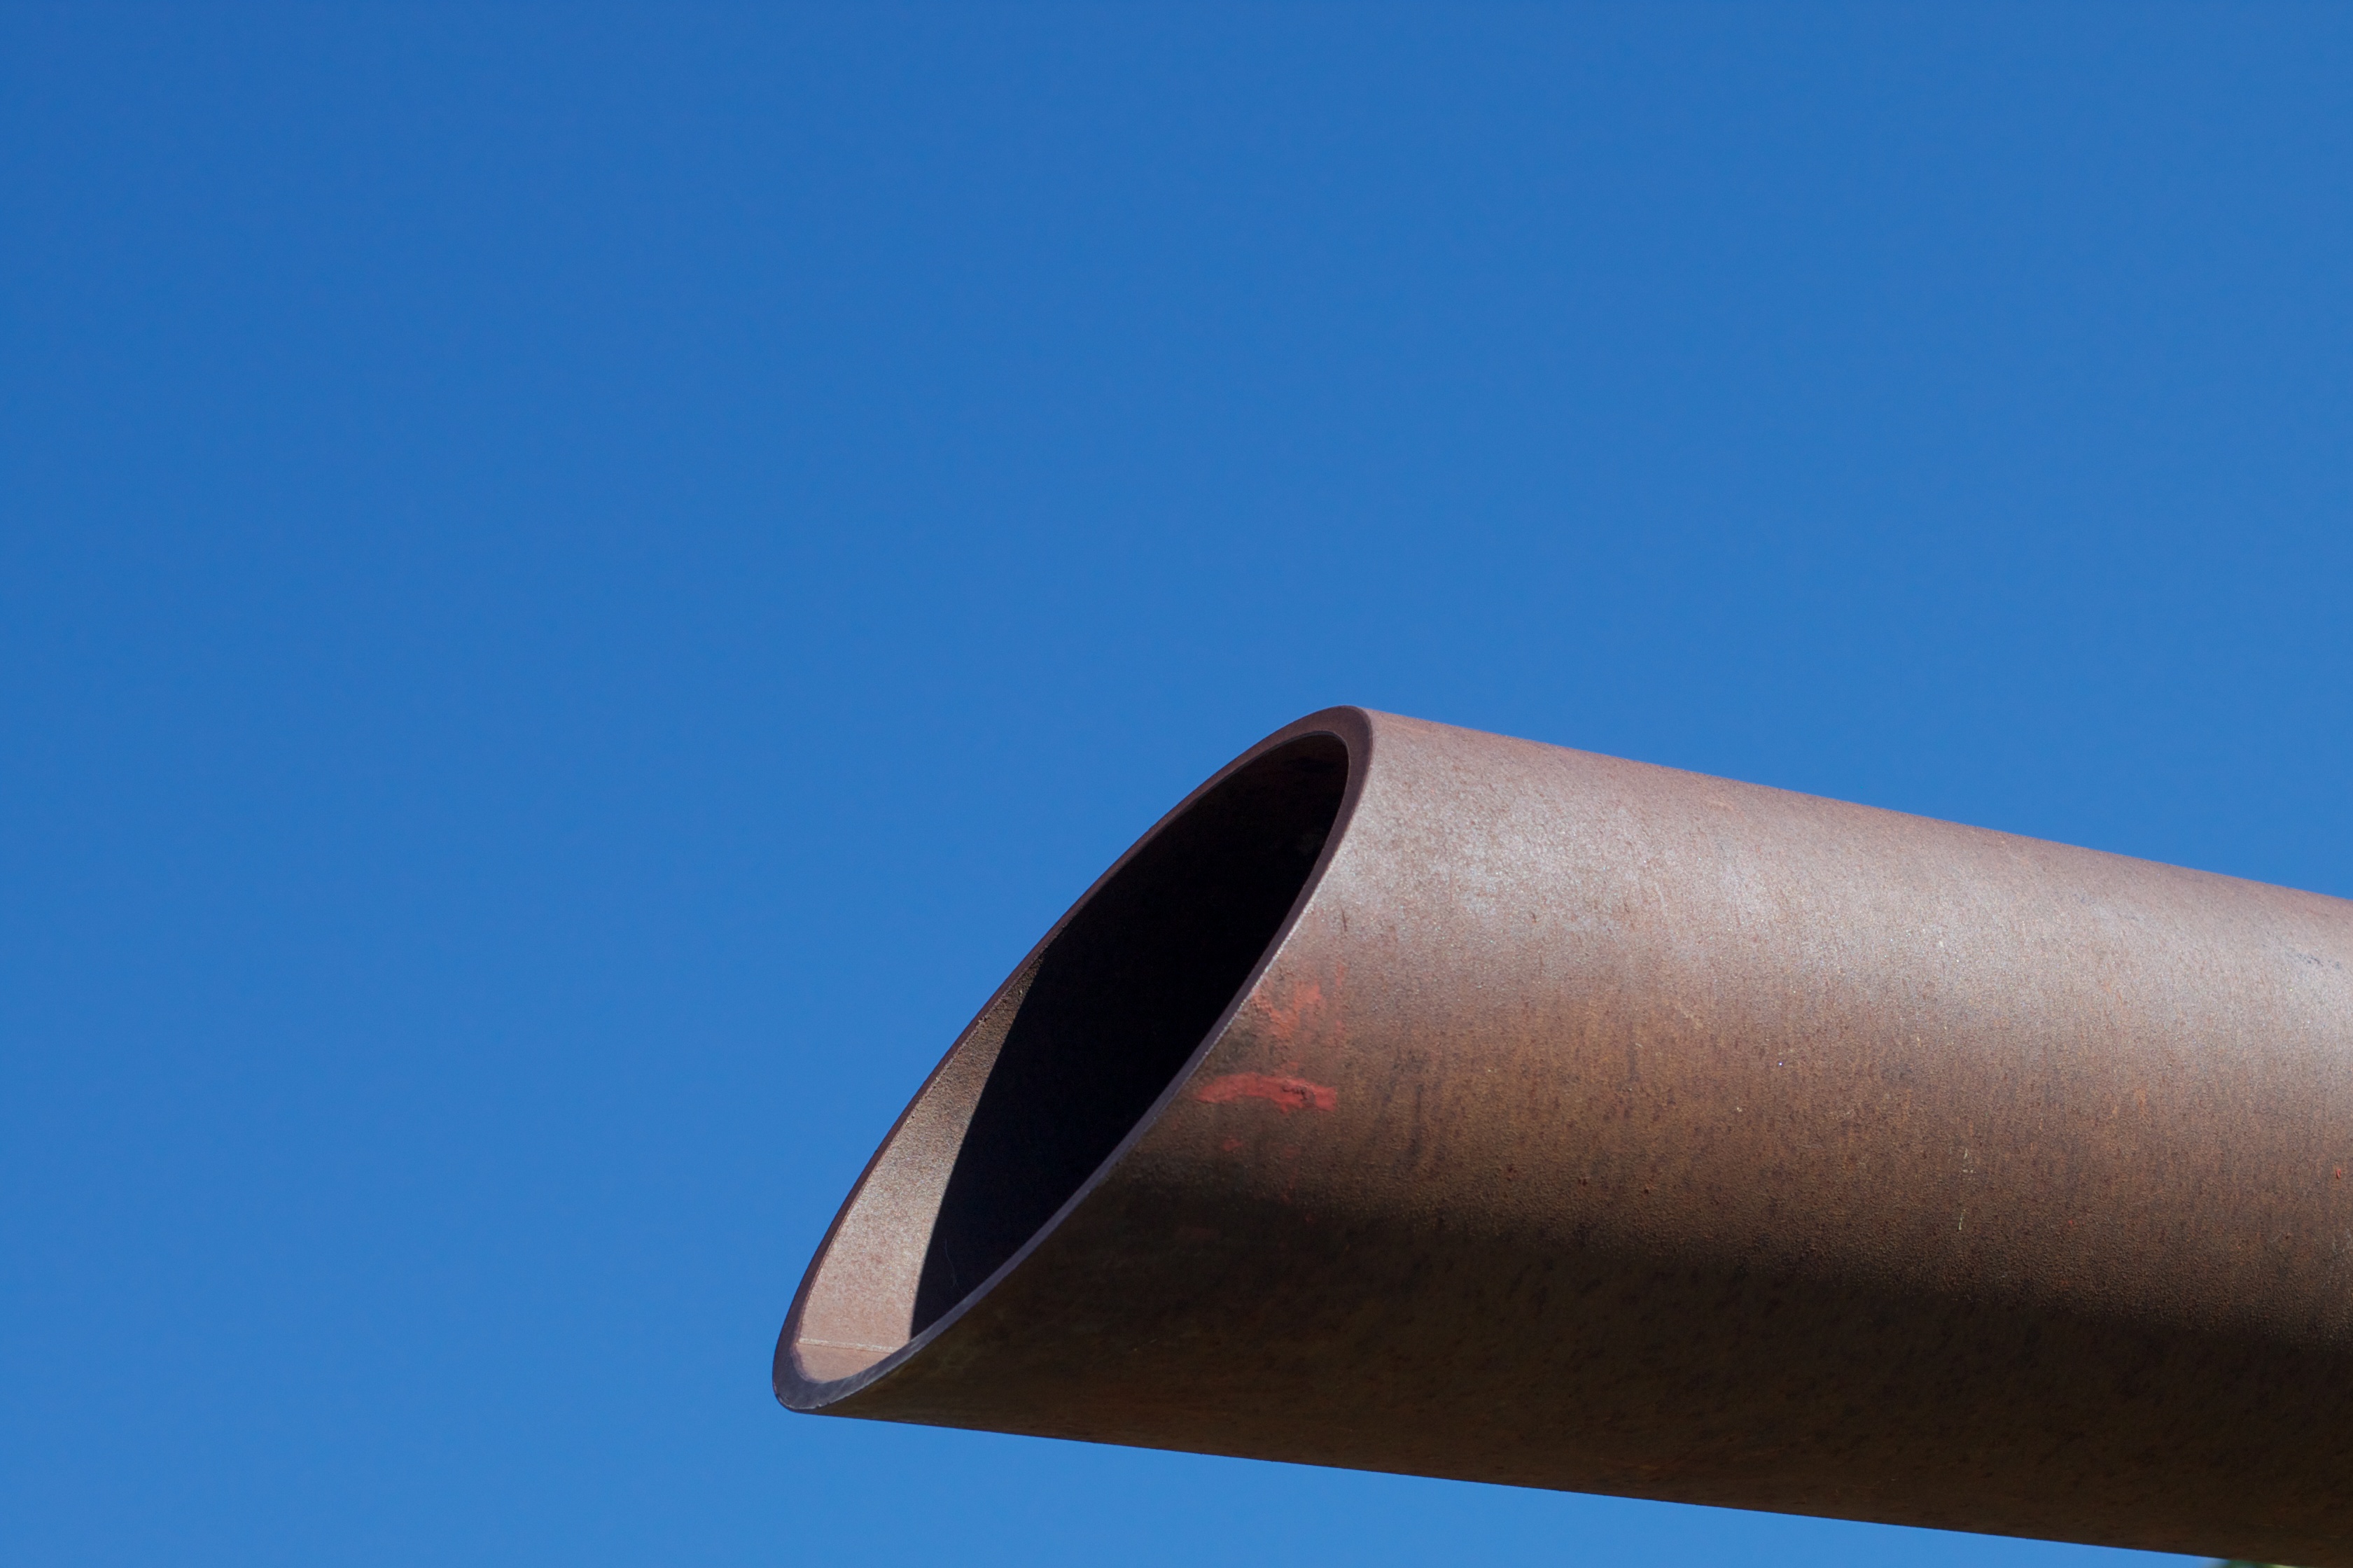
wing, sky, blue, lighting, material, shape, odyssey, atmosphere of earth